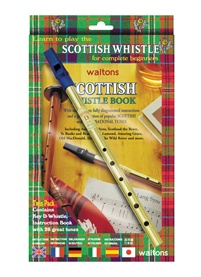
Scottish Penny Whistle With Booklet
Brand: Waltons
"Scottish" Penny whistle. Deluxe brass whistle with instruction leaflet. Key of D. Packaged. Twin Pack including whistle and Scottish book with favroute tunes and fully diagramed instructions.
Category: Arts & Entertainment > Hobbies & Creative Arts > Musical Instruments > Woodwinds > Tin Whistles